Marie Fredriksson

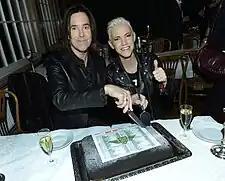
Gessle and Fredriksson celebrating the 25th anniversary of "The Look" topping the "Billboard" Hot 100 in April 2014

"Där du andas" ("Where You Breathe") was released in August 2008 as the theme song to the film "Arn – The Kingdom at Road's End", and became Fredriksson's first number one single in her home country. During the winter of 2008, she took part in the "Stjärnklart" ("Starlit") series of concerts, which saw her performing an abbreviated set alongside other vocalists in Swedish concert halls. In May 2009, she joined Gessle on-stage at the Melkweg in Amsterdam to perform acoustic renditions of several Roxette songs, during a concert of his "Party Crasher Tour". Immediately after the gig, Gessle announced to "Aftonbladet" that Roxette would perform at the 2009 edition of "Night of the Proms". On the first night of that tour, "Expressen" reported that the duo had been recording material for a new album since May 2009.